XHDTV-TDT

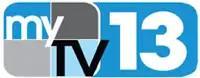
Logo as "MyTV 13"

On January 24, 2006, Time Warner and CBS Corporation announced that they would shut down The WB and UPN. The two networks would then have some of their programming folded into a single service, The CW. On that same date, The CW signed KSWB-TV (channel 69) as the network's San Diego charter affiliate as part of a ten-year affiliation agreement between the network and KSWB owner Tribune Broadcasting's 14 WB-affiliated stations at the time. After the merger was announced, XHUPN was initially expected to become an affiliate of Spanish-language network Telefutura; however on March 18, 2006, it was announced that XHUPN would instead become a charter affiliate of MyNetworkTV, another upstart network created by the Fox Entertainment Group subsidiary of News Corporation (the Telefutura affiliation instead went to KDTF-LP (channel 51)).